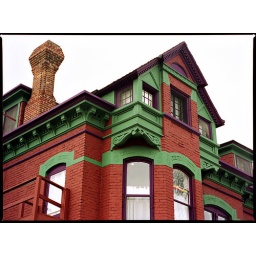
Nice old apartment house on Division St.; now surrounded by the library parking lots and looking a bit forlorn.